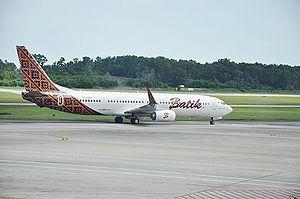
Batik Air est une compagnie aérienne indonésienne fondée en 2012. Son premier vol a eu lieu en mai 2013, de Jakarta à Manado et Yogyakarta.